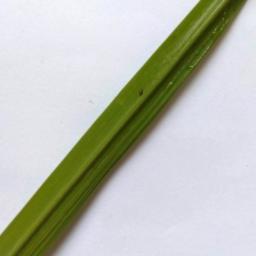
Label: Rice___Healthy